Deo optimo maximo

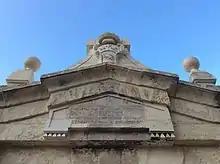
D. O. M. abbreviation followed by an inscription, on the Fawwara Gate, Gżira

Its usage while the Roman Empire was a polytheistic state referred to Jupiter, the chief god of the Roman pantheon polytheists: Iovi Optimo Maximo (I.O.M.). When the Roman Empire adopted monotheism in the form of Christianity as the state religion, the phrase was used in reference to the Christian God. Its use continued long after the fall of the Roman Empire as Latin remained the ecclesiastical and scholarly language in the West.